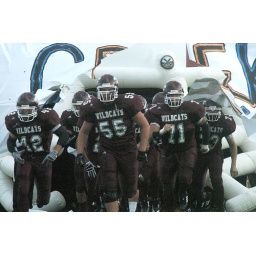
The Wildcats take the field as they face Pasadena Memorial in Clear Creeks' home opener Thursday.